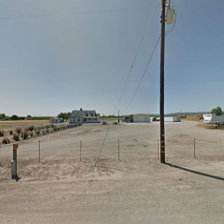
Label: streetView